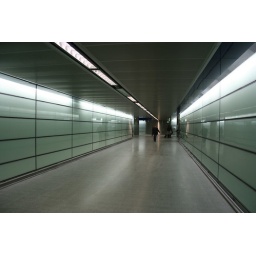
Nice clean corridor above the tracks - will probably be covered in warning signs and adverts very quickly